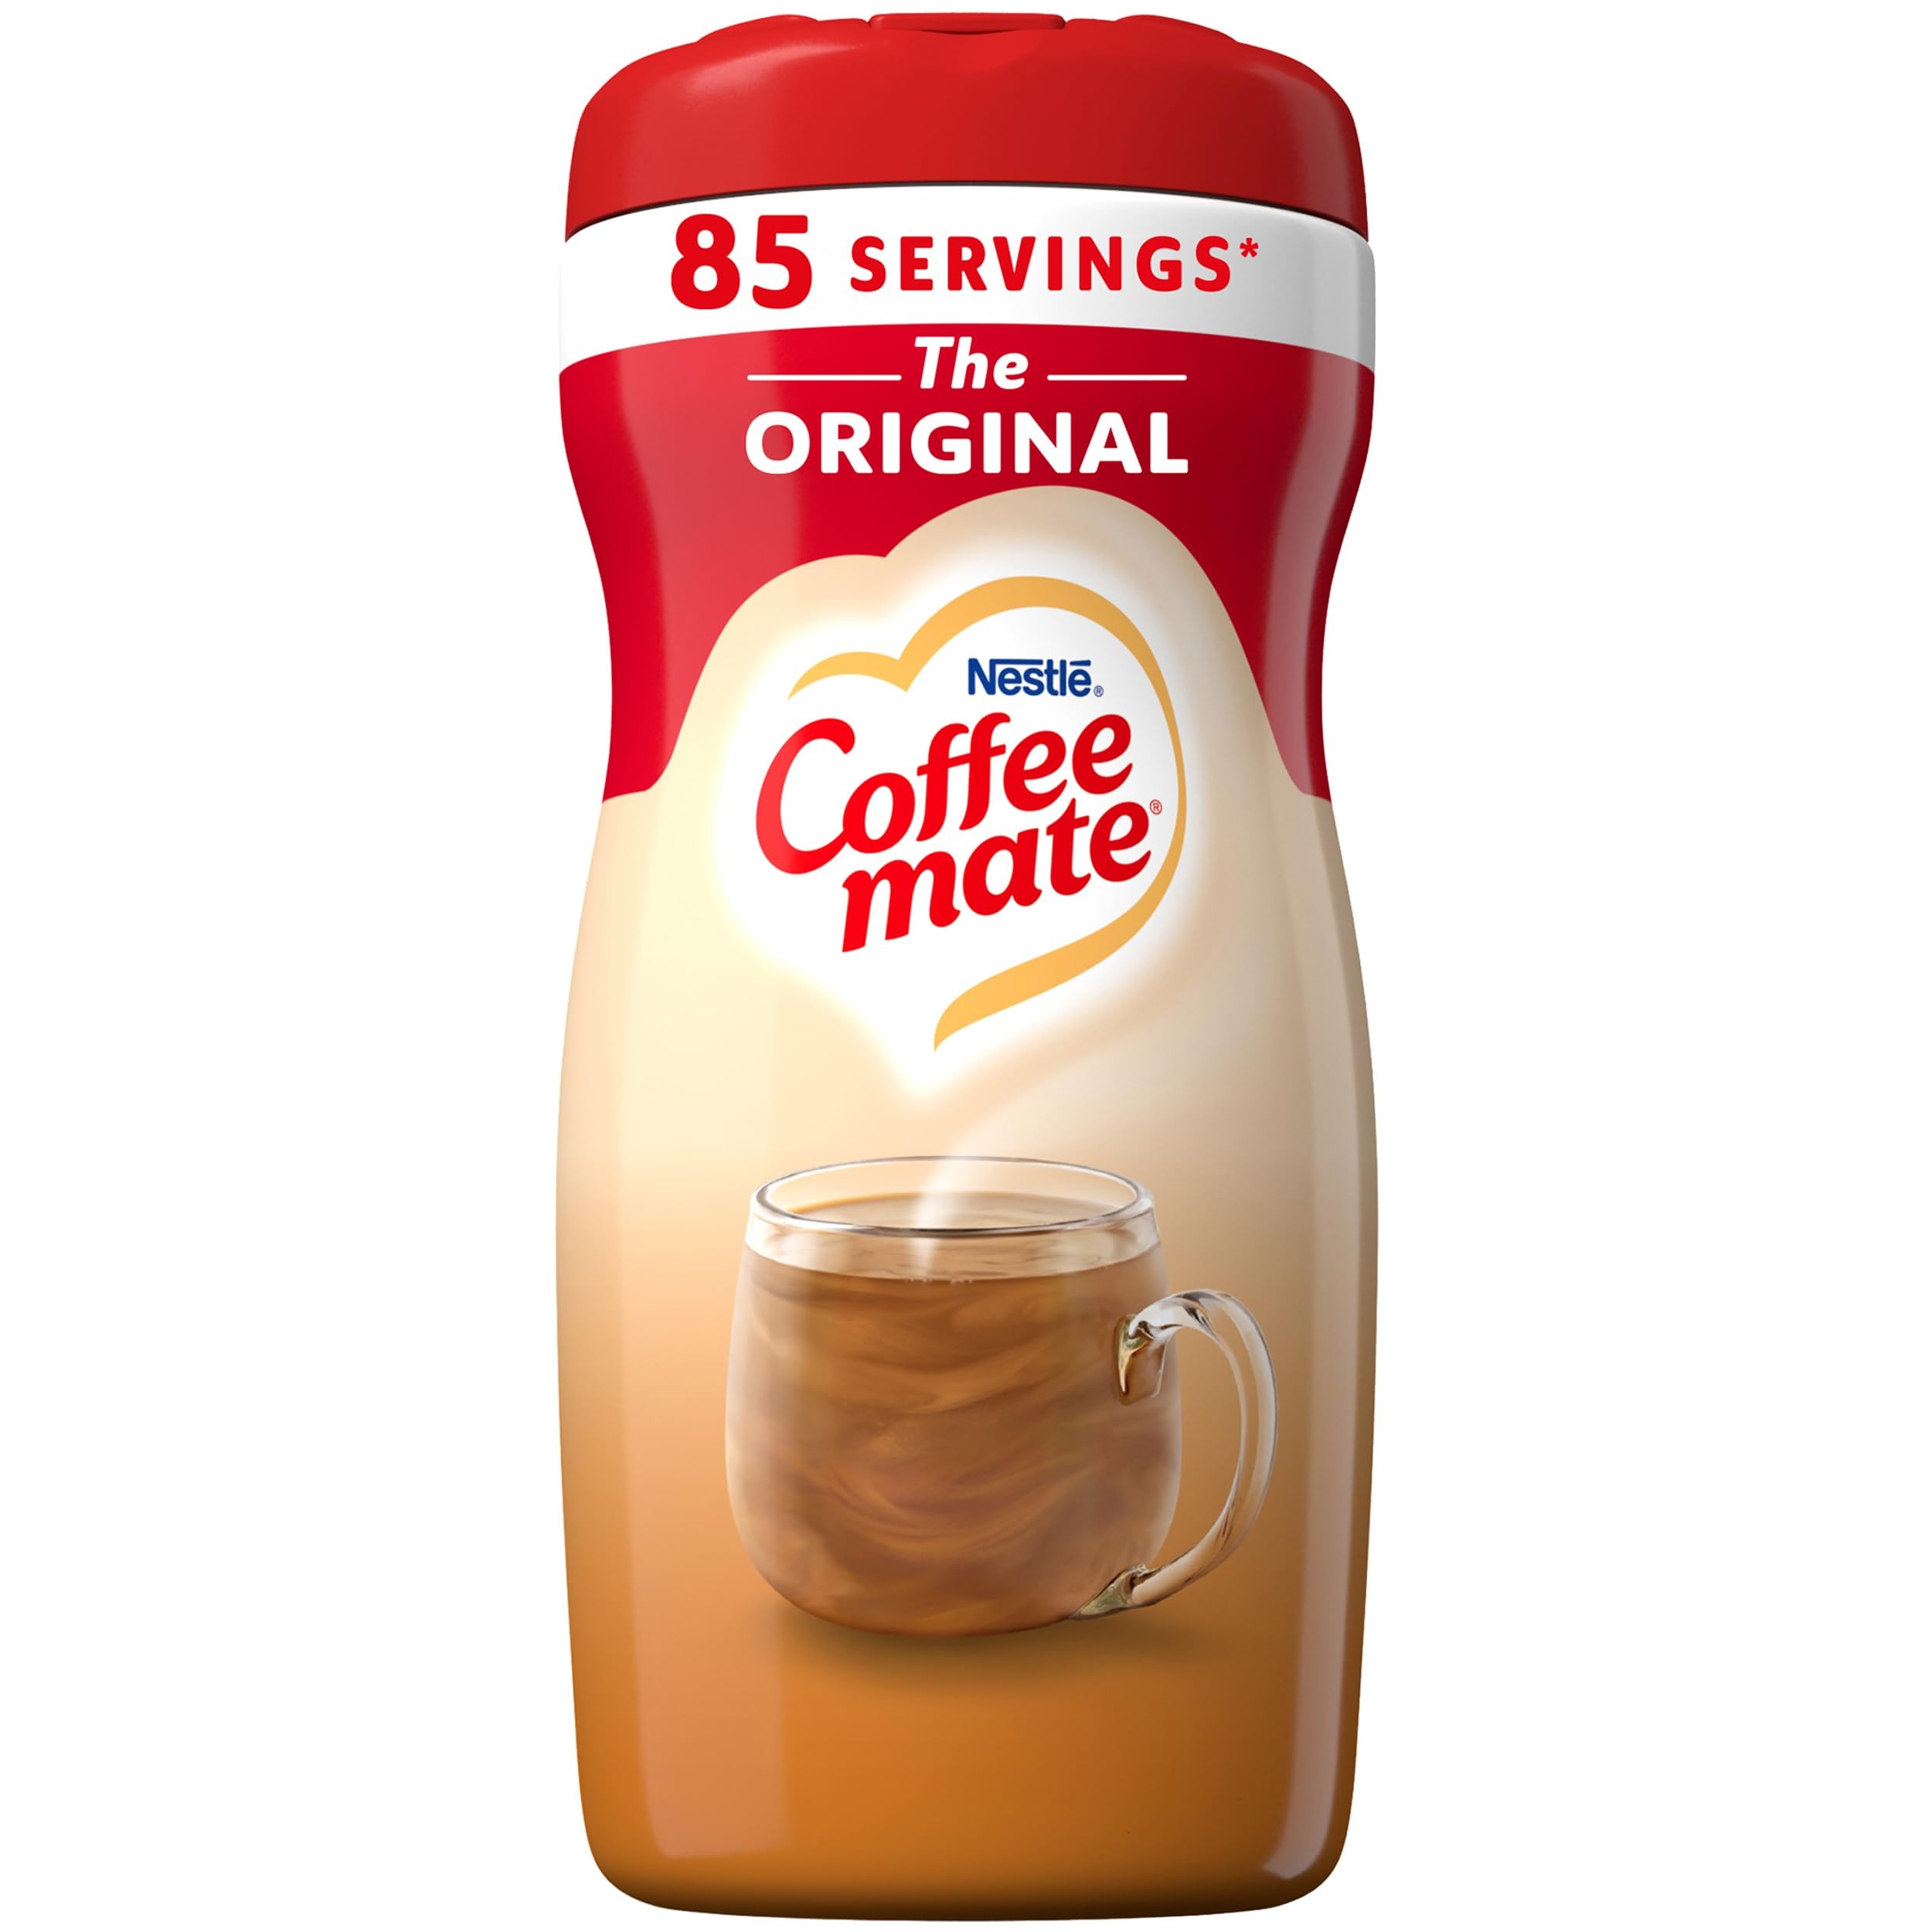
Item Name: Nestle Coffee Mate Original Coffee Powder 12x6oz
Bullet Point 1: One 6 oz bottle of Nestle Coffee mate Original Powdered Coffee Creamer SNAP and EBT Eligible item
Bullet Point 2: Original Coffee mate creamer transforms every cup with velvety goodness
Bullet Point 3: This shelf stable creamer is a lactose free and cholesterol free non dairy creamer
Bullet Point 4: Pour and stir powdered non dairy creamer into your prepared coffee for delicious flavor
Bullet Point 5: Coffee mate original non refrigerated creamer makes it easy to pour, stir and enjoy
Bullet Point 6: Store Coffee mate original flavored creamer in a cool, dry place
Bullet Point 7: Turn the coffee you like into coffee you love
Value: 72.0
Unit: Ounce

Price: 32.99